140–142 Hospital Street, Nantwich

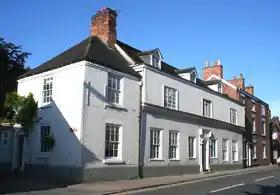
140–142 Hospital Street, Nantwich

140–142 Hospital Street, sometimes known as Hospital House, is a substantial townhouse in Nantwich, Cheshire, England, located on the south side of Hospital Street (at ). The building is listed at grade II. It was built in the late 16th century by John Crewe, a tanner, whose sons Randolph and Thomas both served as the Speaker of the House of Commons. The original timber-framed, close-studded façade has been concealed by alterations during the late 17th century; these include the addition of small-paned casement windows, some of which contain old heraldic stained glass. The building was further altered and extended in the 18th century, with the addition of two Gothic-style entrances. Later occupants include the architect, Thomas Bower, and the building remains in residential use.